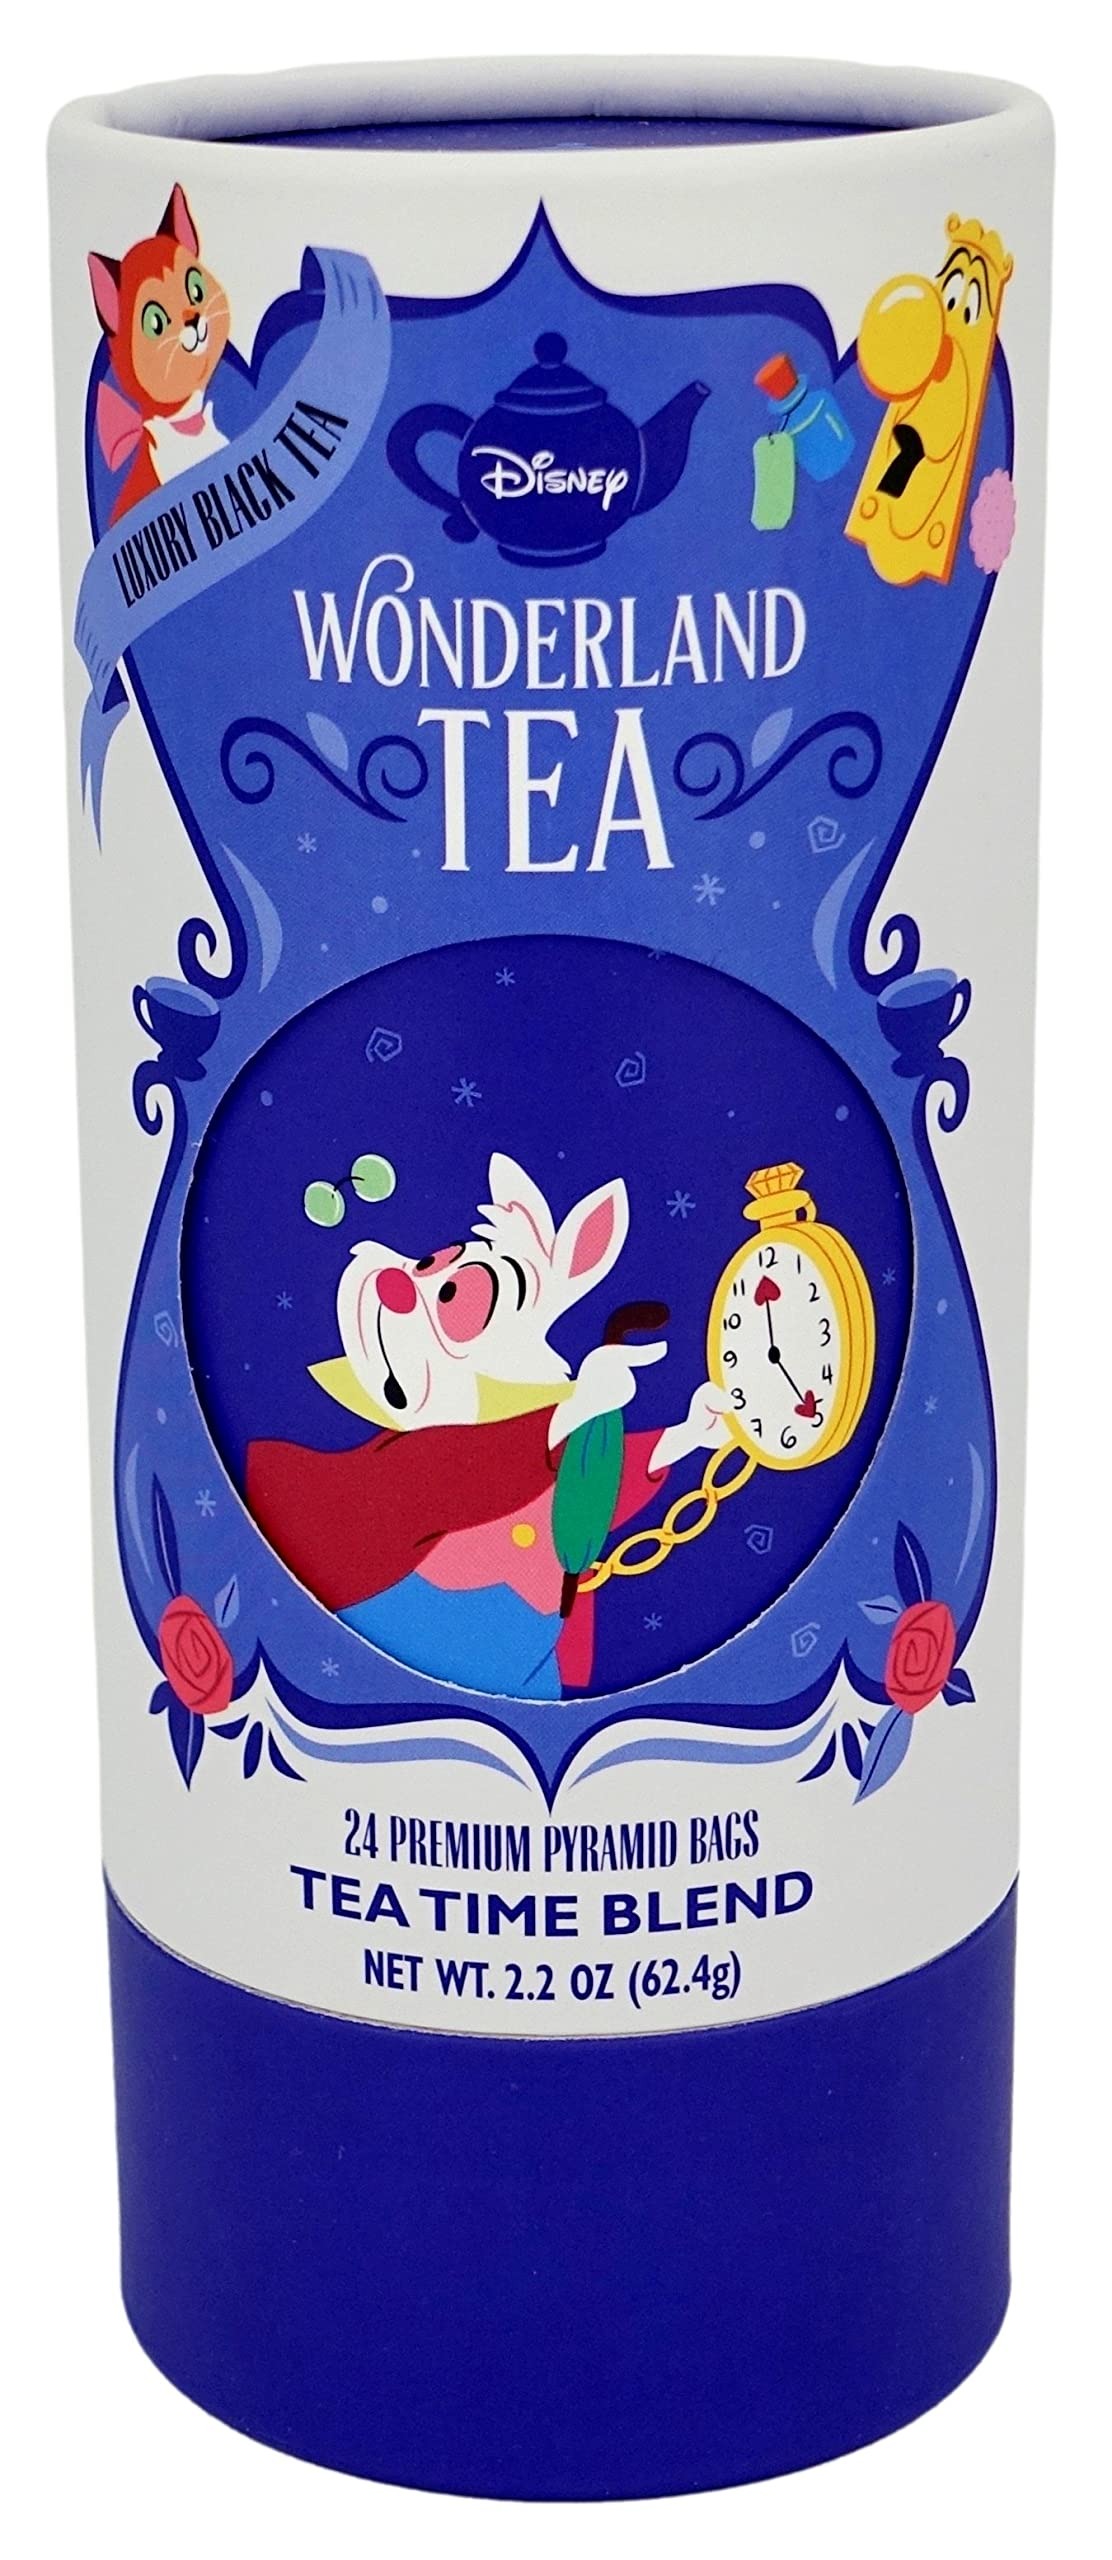
Item Name: Disney Parks Exclusive - Alice in Wonderland Luxury Black Tea - Tea Time Blend - 24 Bags
Value: 24.0
Unit: Count

Price: 29.58